No. 36 Squadron RAAF

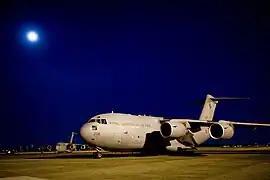
Four-engined military jet transport plane parked on airfield at night with moon overhead

No. 36 Squadron is responsible for strategic air transport in Australia and overseas, conducting missions as part of military operations and humanitarian efforts. It is located at RAAF Base Amberley, Queensland, and controlled by No. 86 Wing, which is part of Air Mobility Group. The unit headquarters comprises executive, administrative and operational components. As well as aircrew, the squadron is staffed by maintenance personnel responsible for regular servicing of equipment; they are frequently required to accompany the aircraft on deployments overseas. More complex servicing is conducted by Boeing. No. 36 Squadron's official crest, approved in May 1966, depicts a horse intended to symbolise strength, speed, mobility and dependability. The unit's motto is "Sure".